Guilhem Figueira

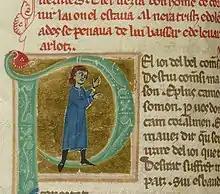
Guilhem Figueira

Guillem or Guilhem Figueira or Figera was a Languedocian jongleur and troubadour from Toulouse active at the court of the Emperor Frederick II in the 1230s. He was a close associate of both Aimery de Pégulhan and Guillem Augier Novella.